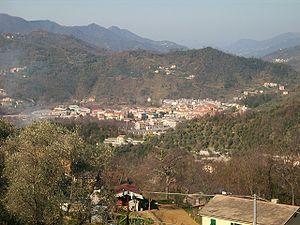
Carasco est une commune italienne de la ville métropolitaine de Gênes dans la région Ligurie en Italie.